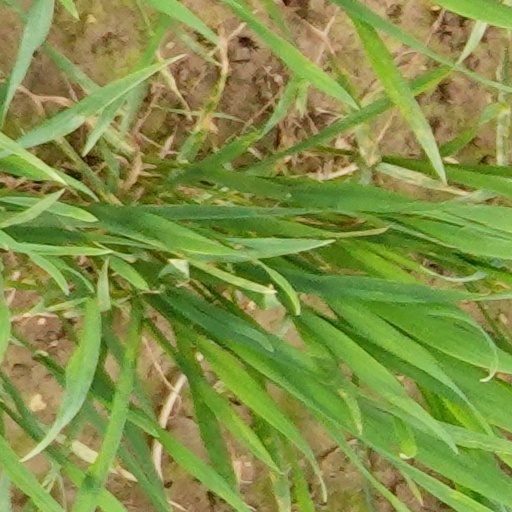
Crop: wheat